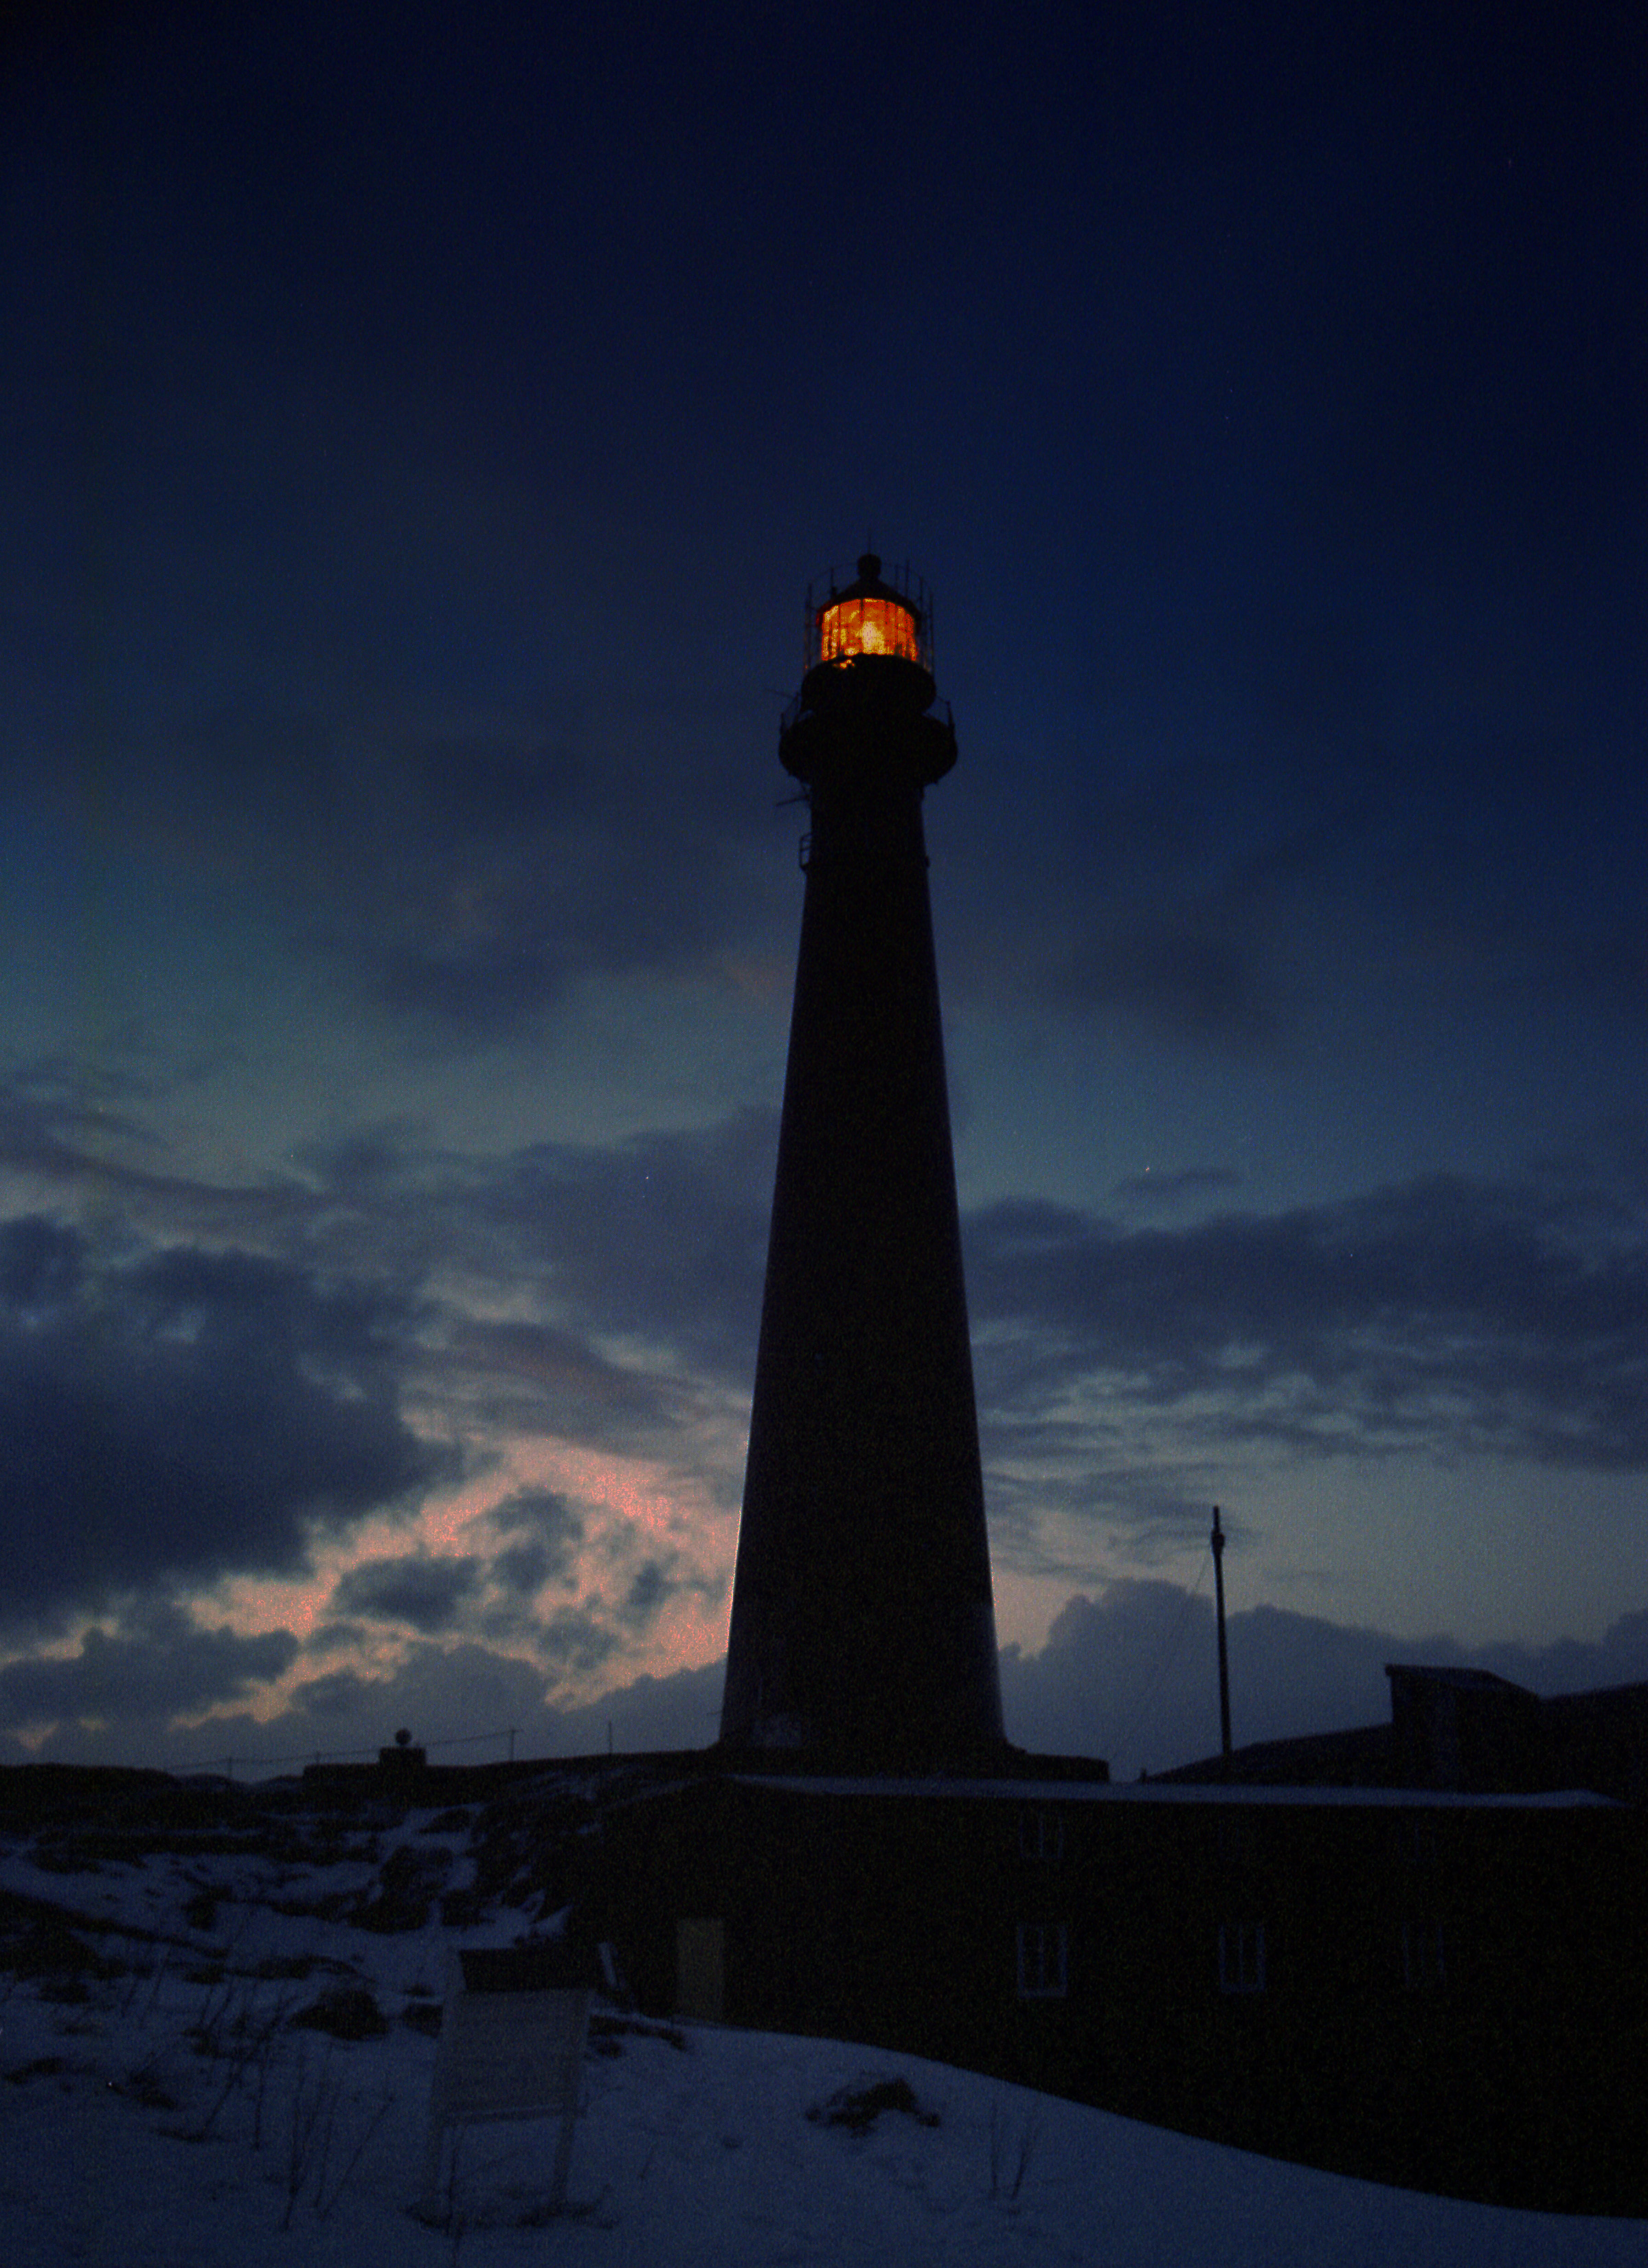
lighthouse, andoya, norway, cloud, sky, tower, building, dusk, lighting, skyscraper, beacon, snow, sunset, atmospheric phenomenon, tree, horizon, landscape, calm, evening, freezing, winter, cumulus, plant, ocean, water, city, observation tower, afterglow, darkness, night, sea, ice cap, window, rock, dawn, finial